The Beak of the Finch

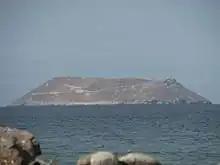
The island Daphne Major where most of the research described in Beak of the Finch takes place

The finches of the title are the Galapagos or 'Darwin's Finches,' passerine songbirds in the Galapagos Islands. The species are so distinct that when Charles Darwin collected them in the islands he thought they were completely different birds, and it was only when he was back in London in 1837 that the ornithologist John Gould revealed that they were closely allied, reinforcing Darwin's growing view that “species are not immutable.” The adaptations of their numerous species, in three genera, show diverging evolution to exploit several ecological niches in the rugged and dry Galápagos Islands.